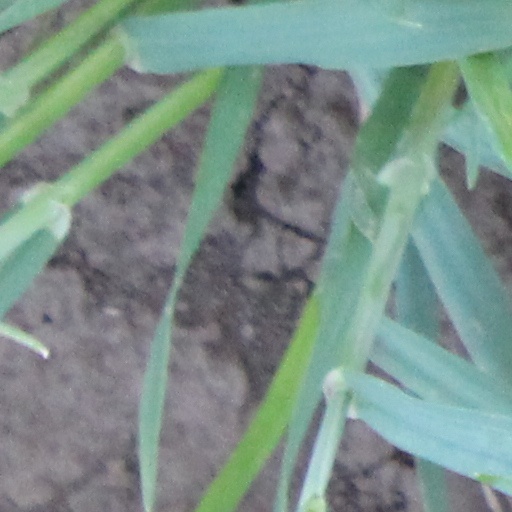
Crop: wheat